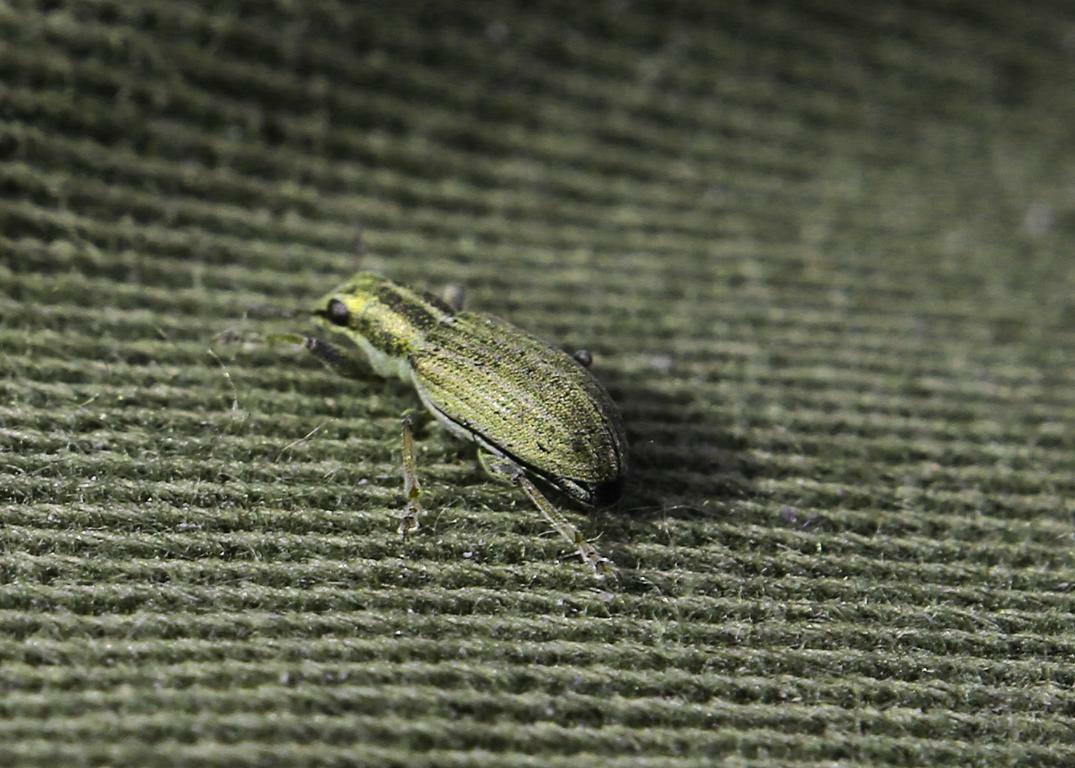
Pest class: pea_leaf_weevil